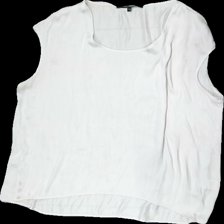
View: front
Type: Blouse
Category: Ladies
Brand: Kappahl
Colors: White
Material: 100% Poly
Cut: Loose
Size: 44
Season: All
Stains: Minor
Holes: Minor
Damage: Damaged fabric
Price range: <50
Recommended usage: Reuse